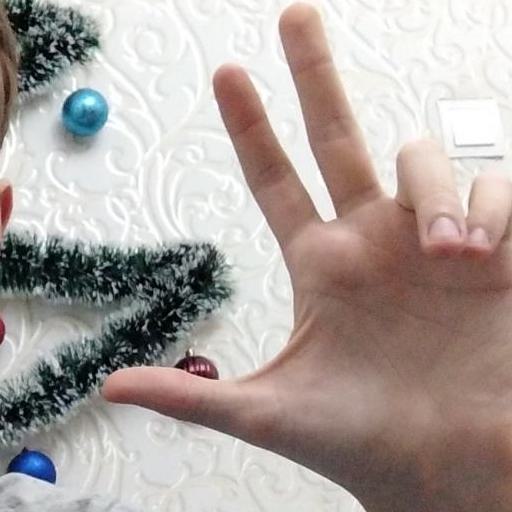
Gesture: three2